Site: brandenburg
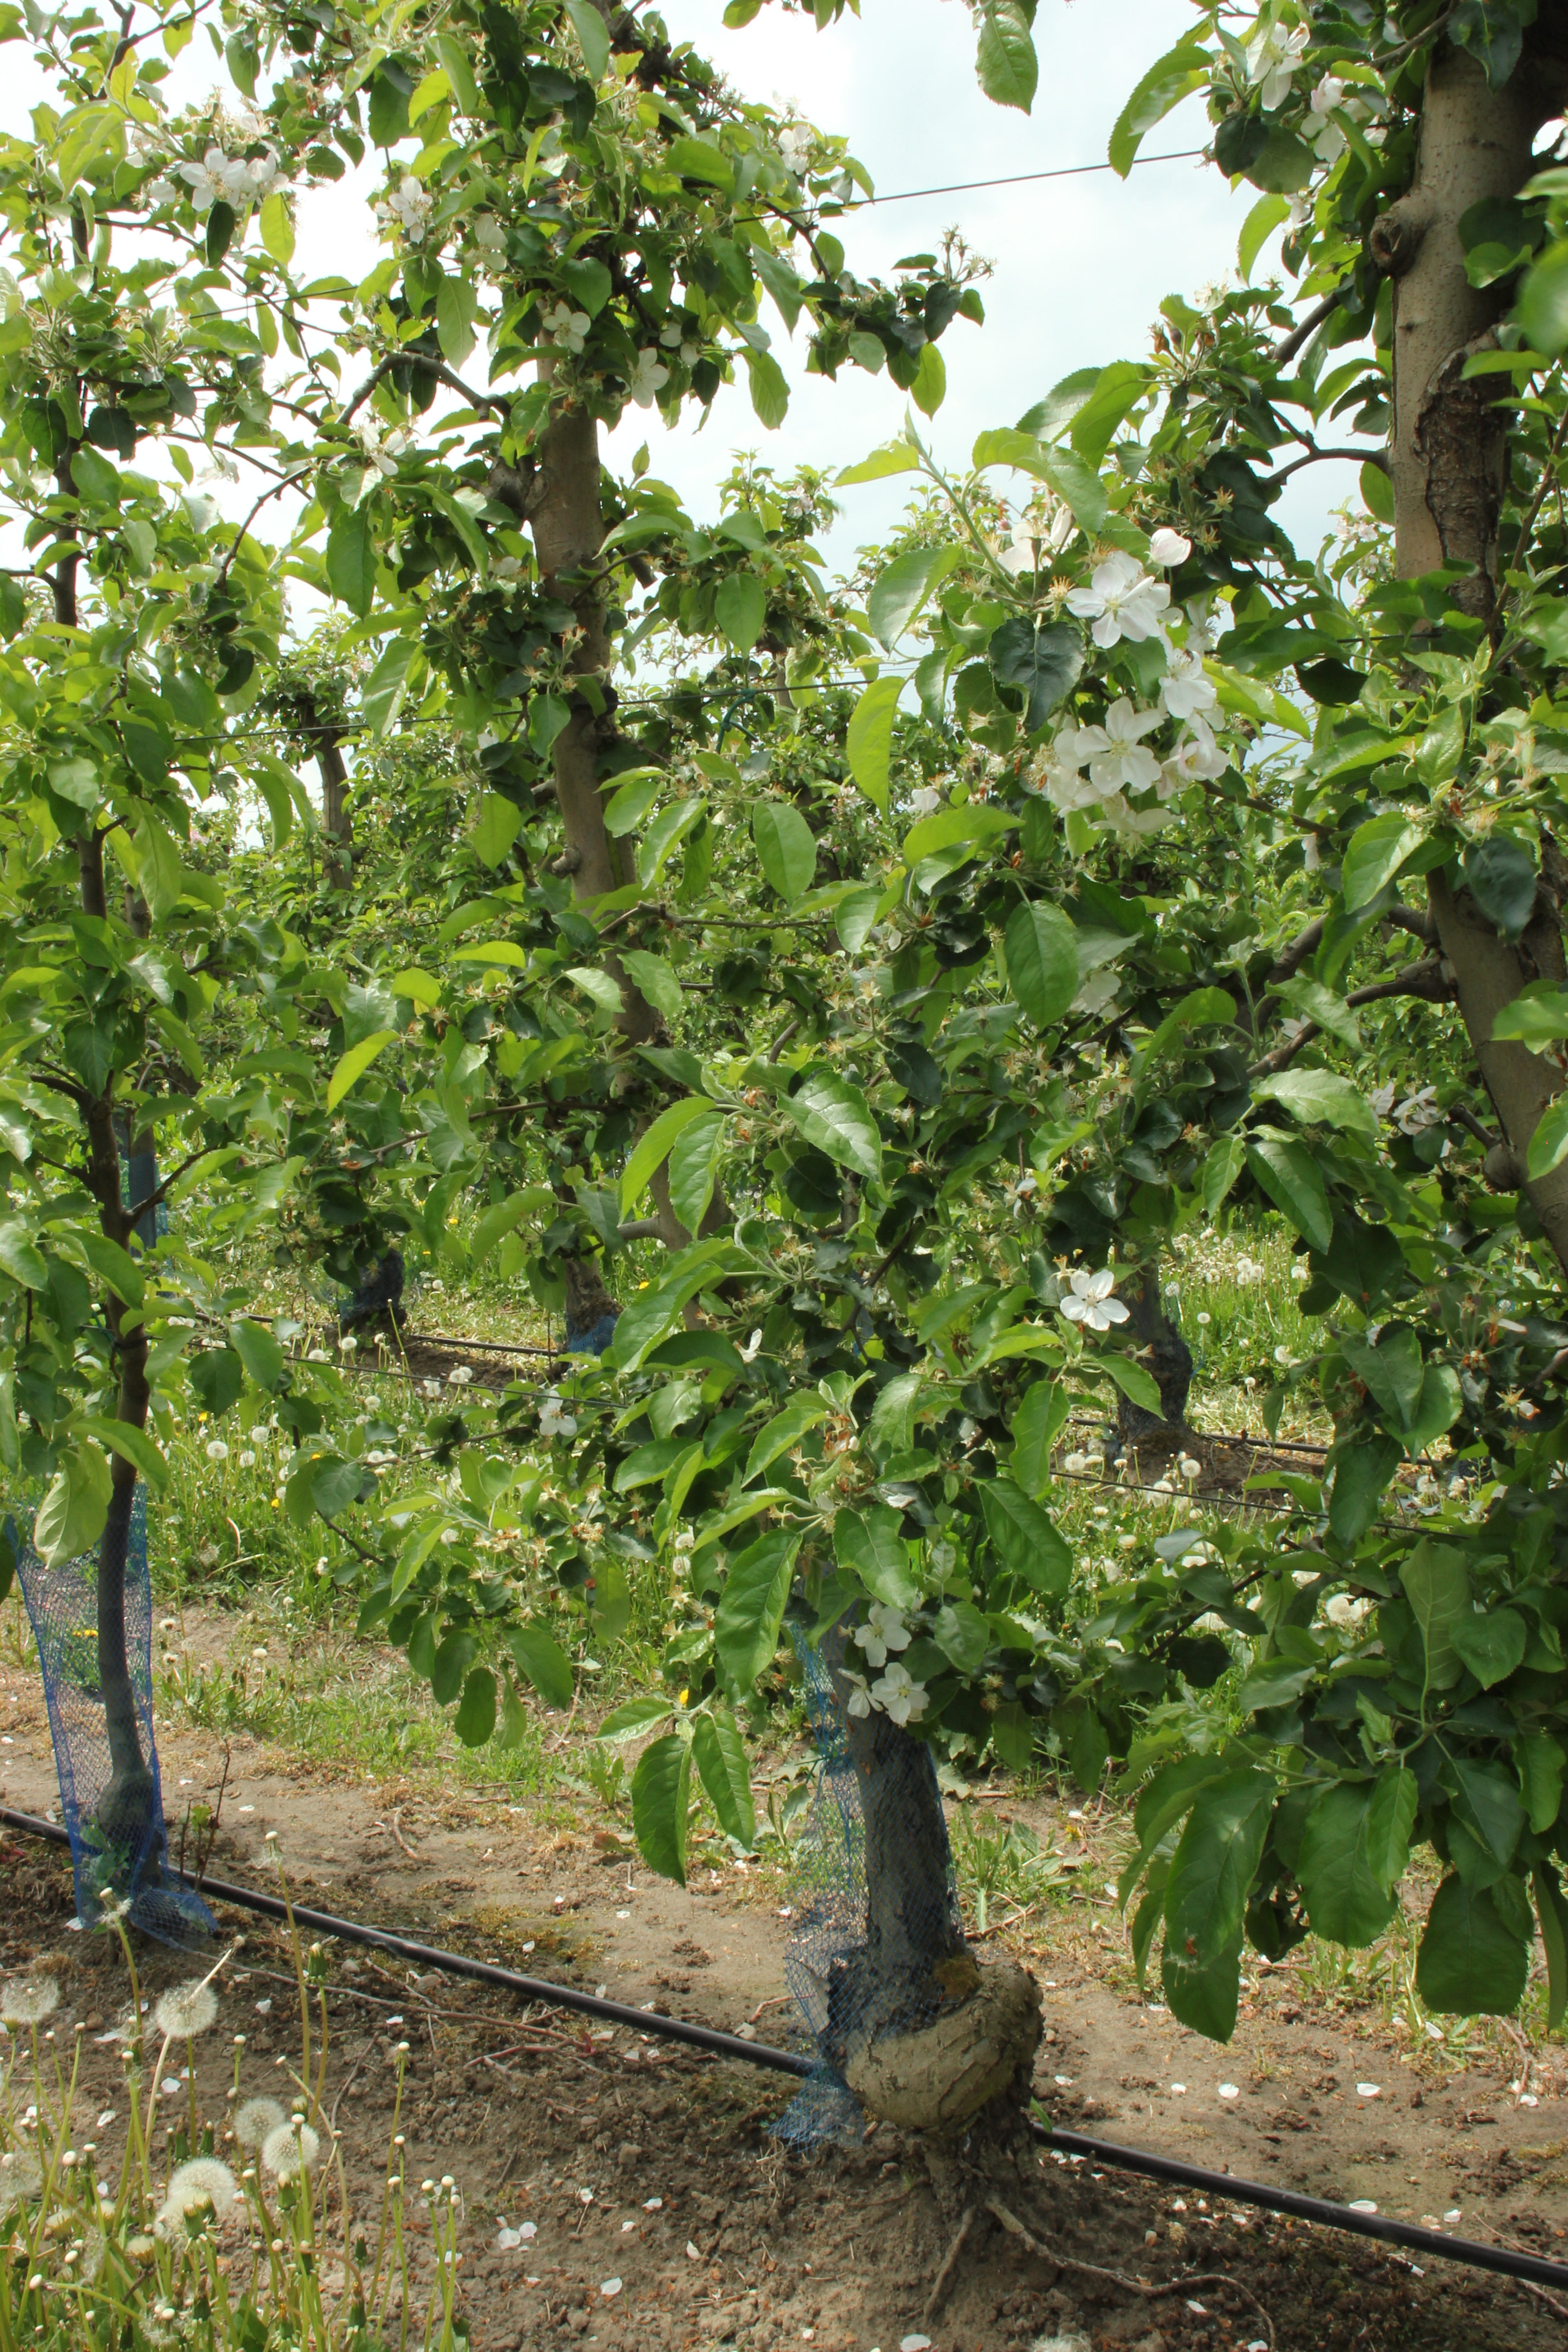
Growth stage (BBCH 67): Flowering